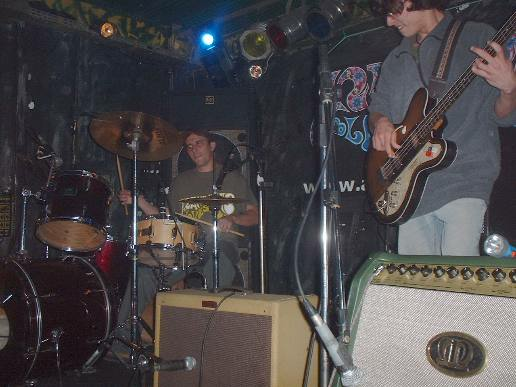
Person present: Yes